Lazaros Varzis

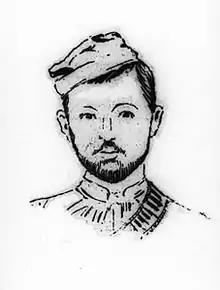
A drawing of Lazaros Varzis.

Lazaros Varzis was a Greek chieftain of the Macedonian Struggle.